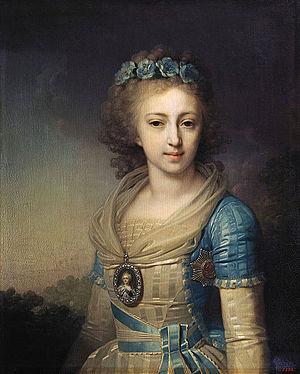
Hélène Pavlovna de Russie, grande-duchesse de Russie, née le 24 décembre 1784 à Saint-Pétersbourg et morte le 24 septembre 1803 à Ludwigslust est une grande duchesse de la maison Romanov et par mariage la princesse héritière du duché de Mecklembourg-Schwerin.